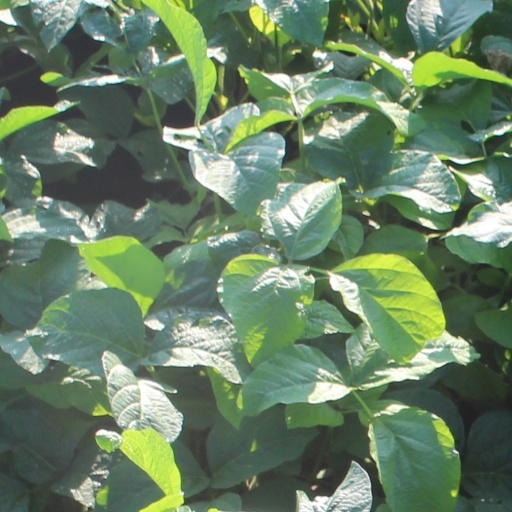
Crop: soybean